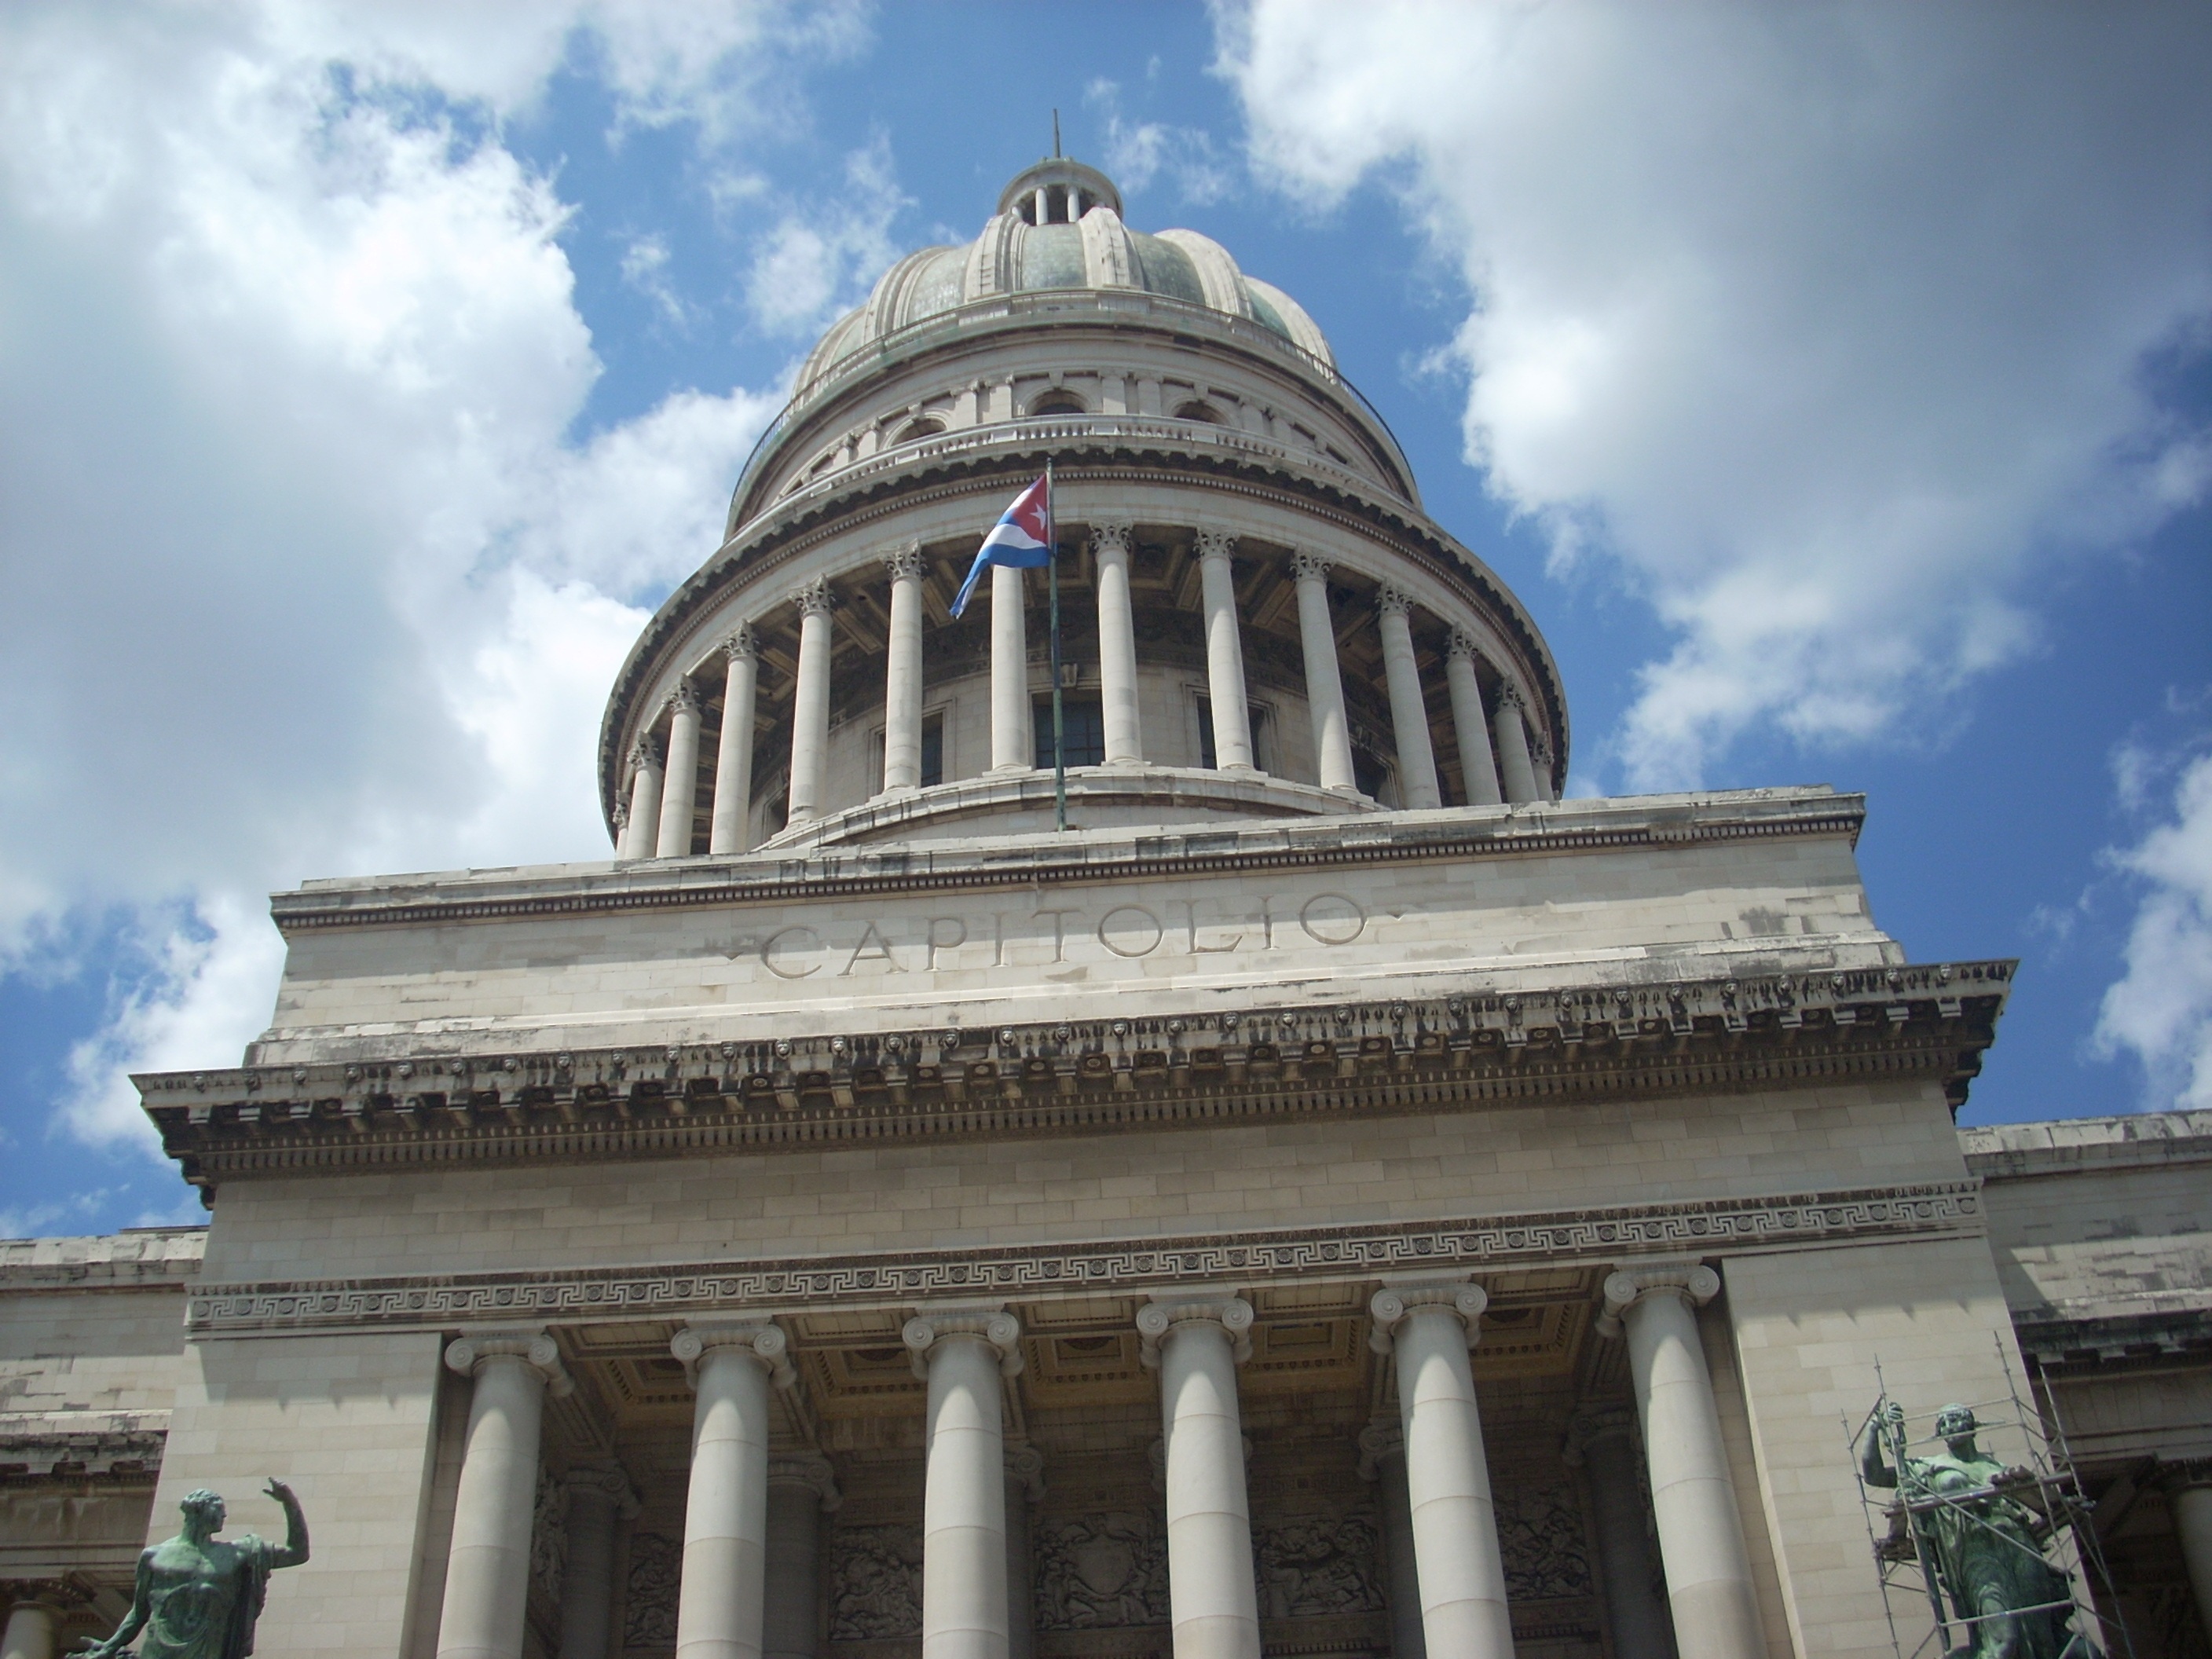
architecture, structure, sky, old, city, urban, monument, construction, landmark, facade, place of worship, cuba, buildings, basilica, capitol, havana, classical architecture, ancient roman architecture